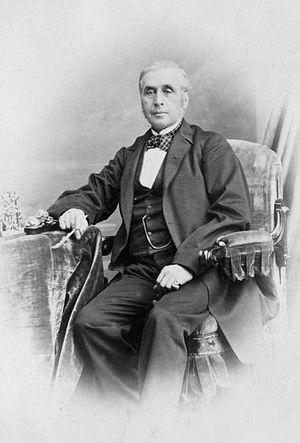
Photographie: Sir N. F. Belleau, Montréal, QC, 1865, par William Notman (1826-1891). Sels d'argent sur papier monté sur papier - Papier albuminé - 8.5 x 5.6 cm. Narcisse-Fortunat Belleau, (né le 20 octobre 1808 à Québec, mort le 14 septembre 1894 à Québec) était un avocat, homme d'affaires et homme politique québécois. Il fut maire de Québec, premier ministre du Canada-Uni et lieutenant-gouverneur du Québec.
Le lieutenant-gouverneur du Québec est le représentant de la reine du Canada au Québec. En son nom, il fait partie du Parlement du Québec où il doit approuver les lois. Il est aussi officiellement à la tête du pouvoir législatif au Québec. Il assume des responsabilités équivalentes à celles qu'exerce le gouverneur général du Canada dans l'État fédéral. Malgré ses pouvoirs officiels, le lieutenant-gouverneur exerce actuellement une fonction essentiellement symbolique. La place qu'on lui donne varie au fil des époques.
Liste des conseillers législatifs de la Province du Canada. Les personnes suivantes ont été membres du Conseil législatif de la Province du Canada.
Narcisse-Fortunat Belleau, né le 20 octobre 1808 à Sainte-Foy et mort le 14 septembre 1894 à Québec, est un avocat, homme d'affaires et homme politique québécois. Il fut maire de Québec, dernier Premier ministre du Canada-Uni et premier lieutenant-gouverneur du Québec.